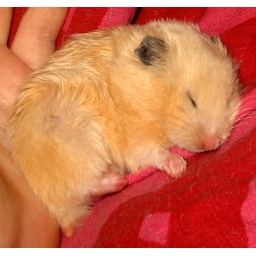
Chmurka sleeping in my bed